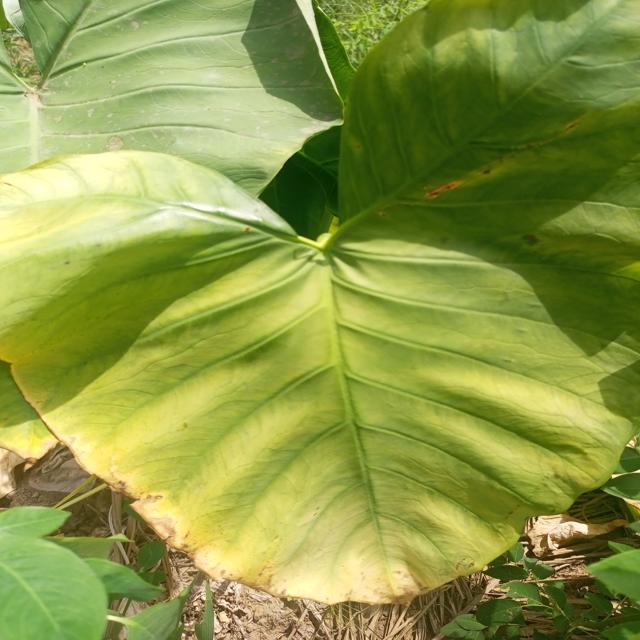
Label: Early_Blight